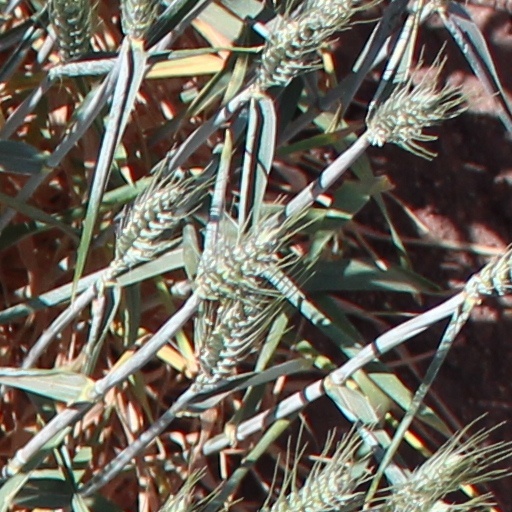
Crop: wheat